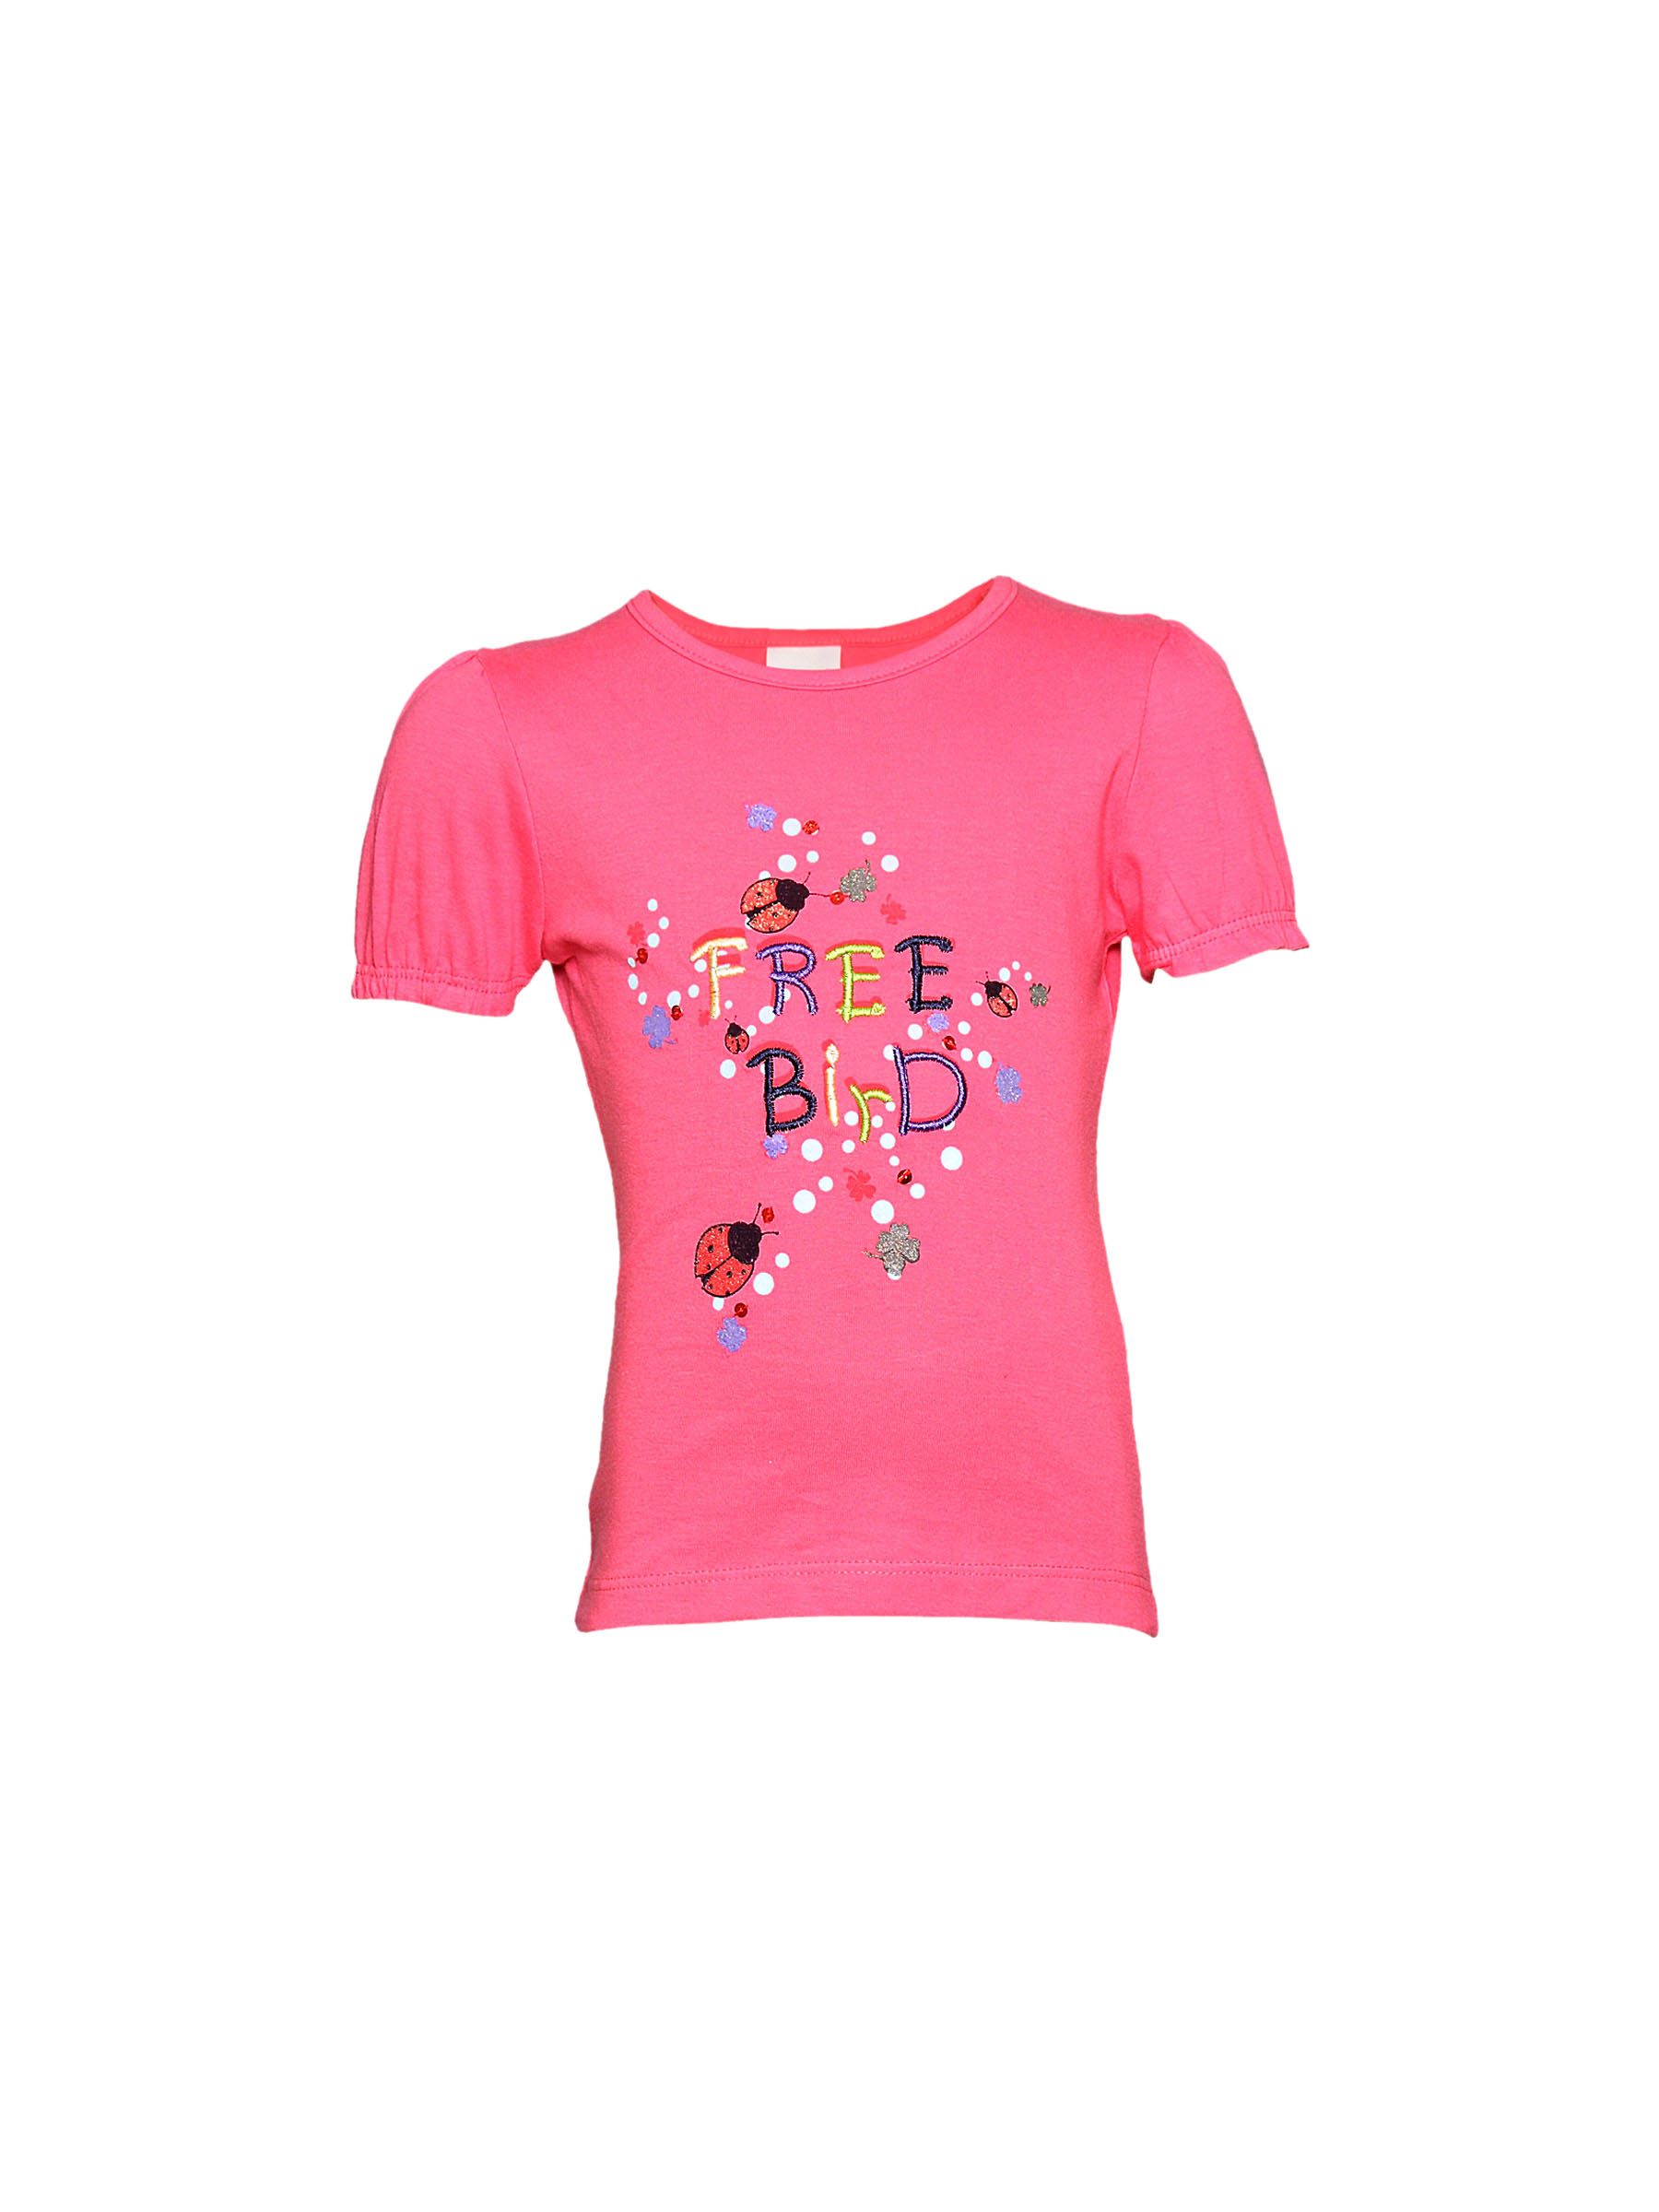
Ant Kids Girl's Pink Free Bird Kidswear
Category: Apparel / Topwear / Tshirts
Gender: Girls
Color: Pink
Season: Summer 2011
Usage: Casual